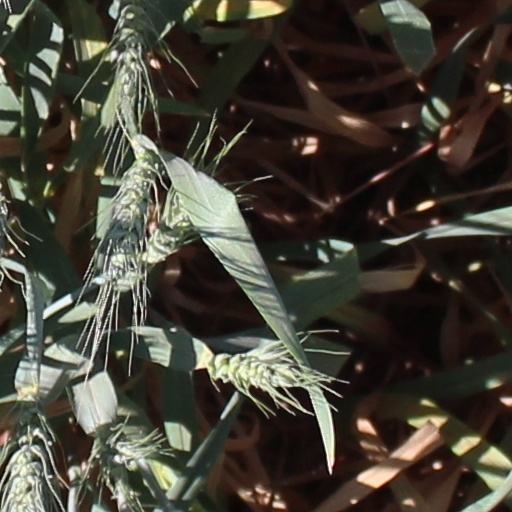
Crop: wheat